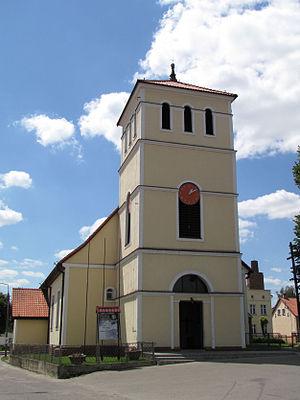
Biała Piska, nommée Gehlenburg avant 1946 et Bialla avant 1938, est une ville polonaise de la voïvodie de Varmie-Mazurie. Sa population était de 4 027 habitants au 31 décembre 2008.